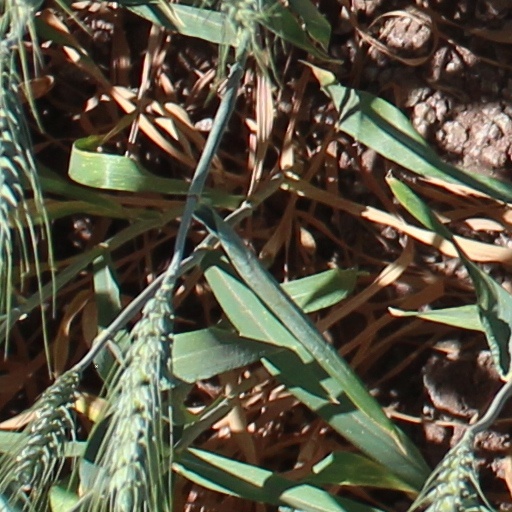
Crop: wheat